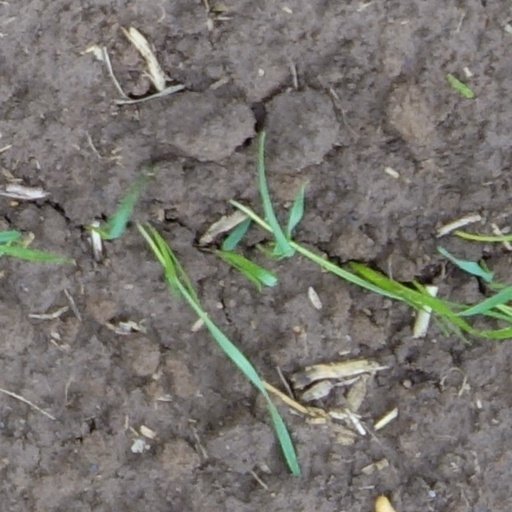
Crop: wheat